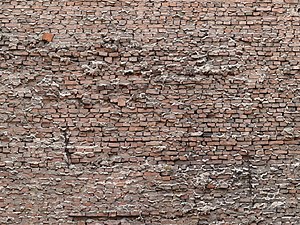
Mørtel
Her - på bagsiden af en mur - ses det, hvordan mørtelen på én gang er fyld og bindemateriale.
Mørtel er et materiale, som anvendes i murværk for at fylde mellemrummene mellem stenene med henblik på at holde dem sammen til en fast konstruktion. Stenene kan være natursten, mursten osv.